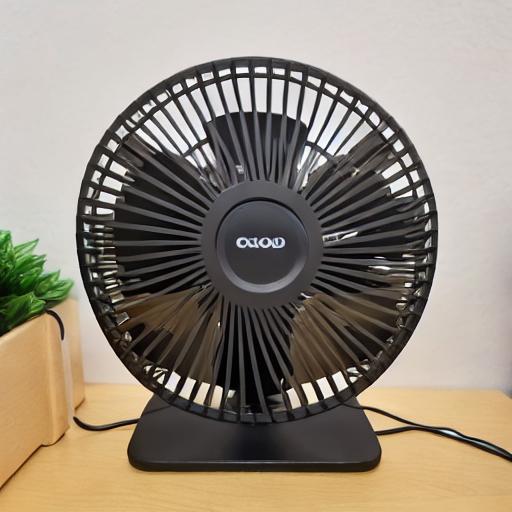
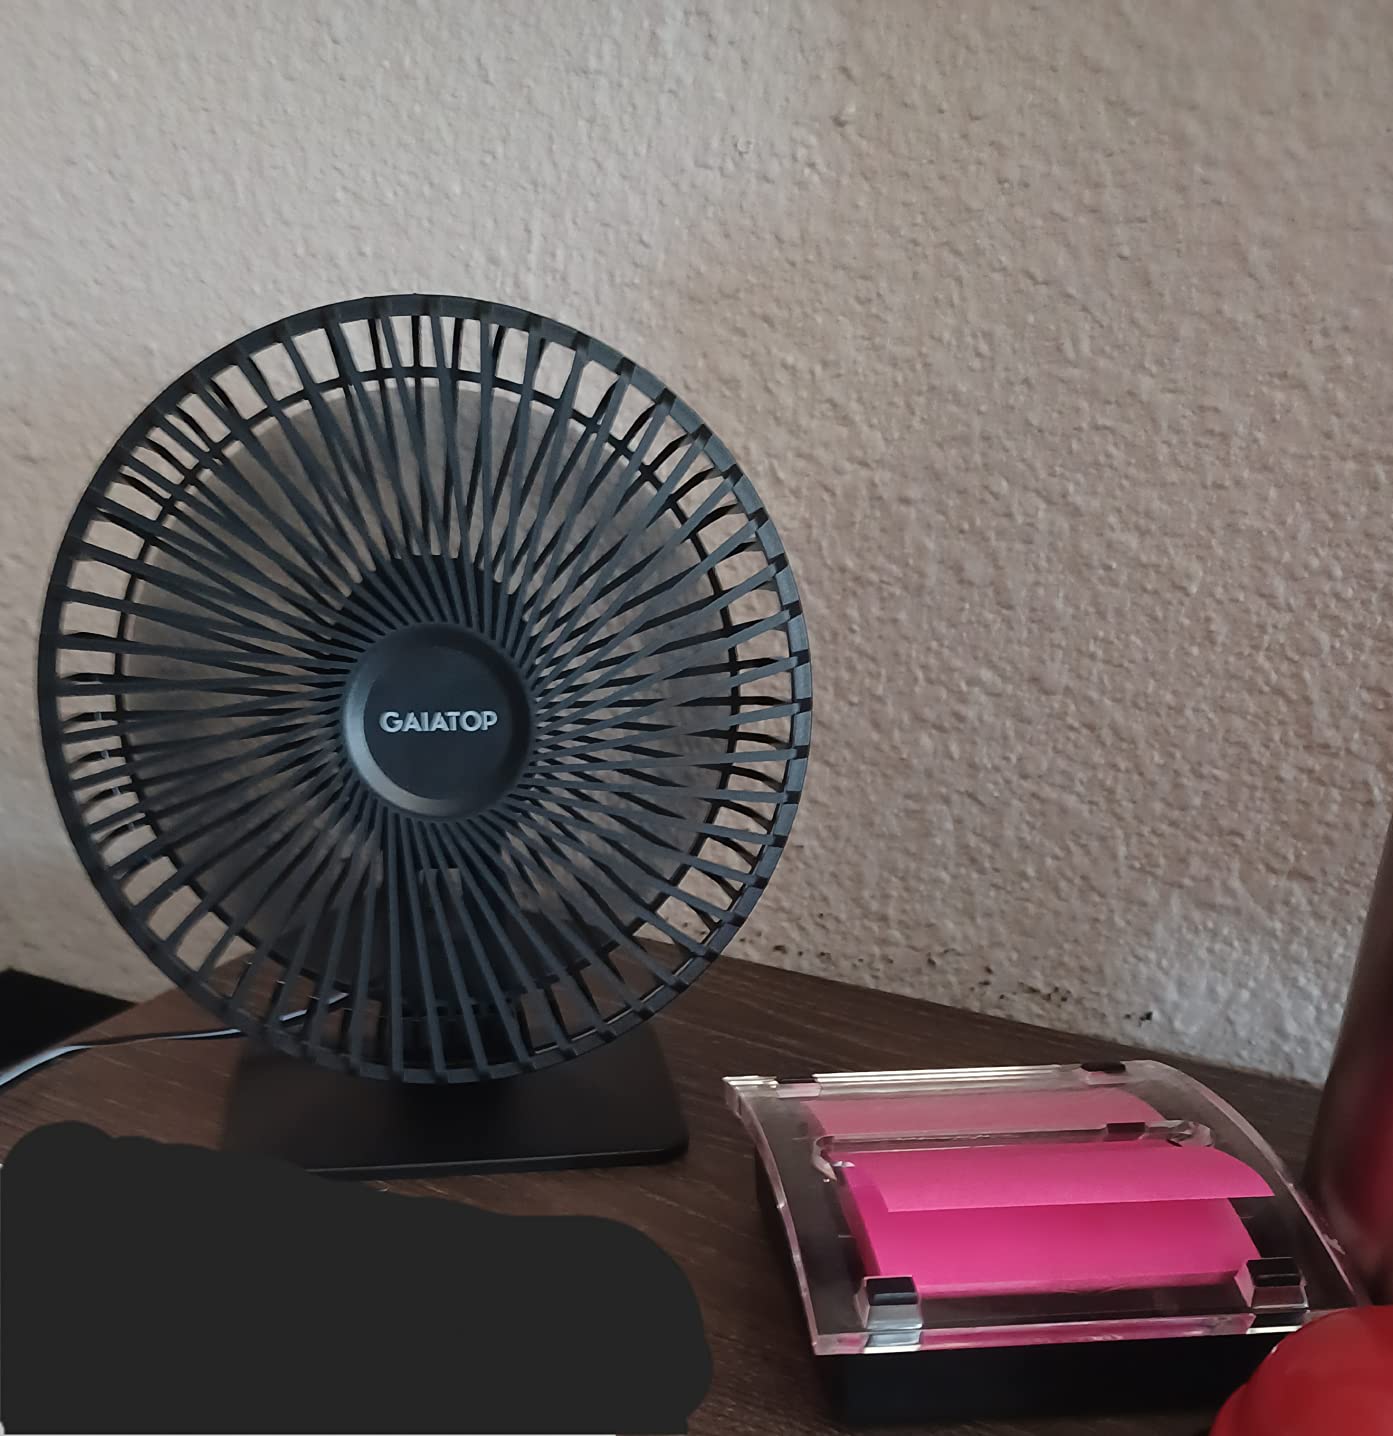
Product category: fan
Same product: no